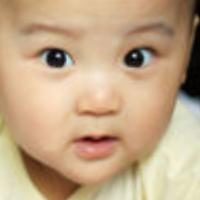
Age group: age 01-10